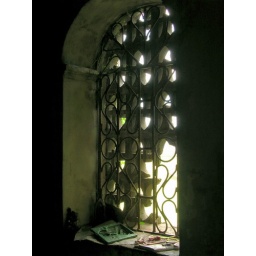
the lunchtime sun filters through the break in the walled window at the iguig church side room